Tad Agoglia

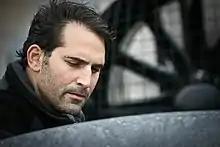

Tad Skylar Agoglia (born May 22, 1976) is an American entrepreneur and humanitarian. He is the chairman and founder of The First Response Team of America, a nonprofit organization providing immediate disaster relief and recovery services to communities using specialized heavy equipment and a travelling crew of highly trained responders.